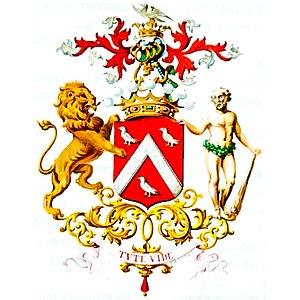
Armoiries complètes de la famille de Witte (Anvers).
La famille de Witte, dont il est ici question, est une famille de noblesse belge originaire d'Anvers. L'ascendant le plus éloigné est Adrien de Witte alias Adriaan de Witte, seigneur de Buerstede (Anvers). Cette famille a obtenu reconnaissance de noblesse en 1853.